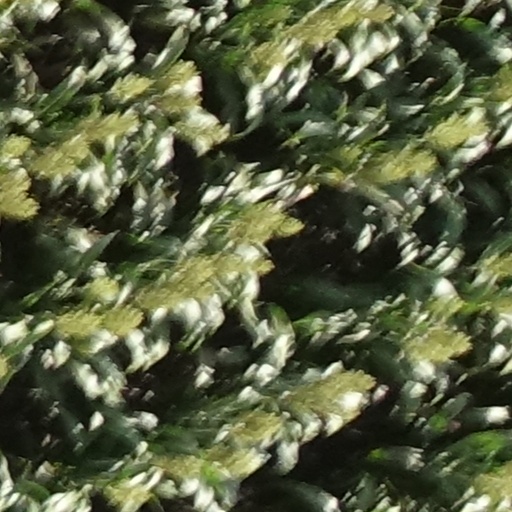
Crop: sorghum